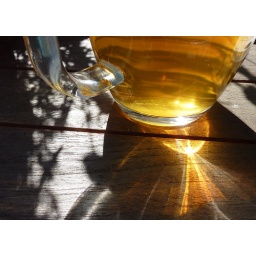
359/366Met een boekje en een kopje thee in de middagzon.Enjoying the afternoon sun, with a book and a cup of tea.